Amedeo Bocchi

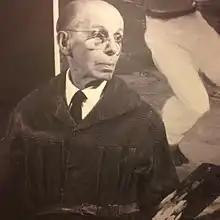
Amedeo Bocchi

He was born on August 24, 1883, in Parma, to a father who worked in painting wall decorations. At the age of 12 years, he was enrolled in the Royal Institute of Fine Arts of Parma, under the direction of Cecrope Barilli. In 1901, at the age of 18 years he was graduated, and Barili prompted him to travel to Rome to the Scuola del Nudo on Via Ripetta.